René Balcer

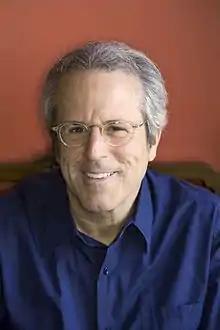
René Balcer

René Balcer (born February 9, 1954) is a Canadian-American television writer, director, producer, and showrunner, as well as a photographer and documentary film-maker.